MV Agusta

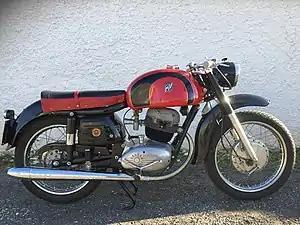
1956 MV Agusta 250 Raid

Now Italian engineers were ready to take the next step: to increase capacity up to 250 cc. In the fall of 1956, the company introduced the 250 Raid. Its name seemed to hint: the toys were over, it was time to go on a long journey – at least across Europe (the name was chosen by voting among dealers of the brand). Technically, the motorcycle became the development of a 125-cc model: a single-cylinder four-stroke overhead valve (OHV) engine, a four-speed gearbox, a duplex frame closed through the crankcase of the power unit. Of course, everything was done much more solidly, so the dry weight of the motorcycle increased from 102 to 160 kg. As a result, 14 hp engine could hardly power this bike to 115 km/h. In addition, the motorcycle looked like a clone of the junior models, with no hints of its high status. All of that generated low demand. In 1959, in an attempt to recover the poor sales of the 250, the company introduced a 16-hp 300-cc version. Army and police purchased a small number of these motorcycles in respective versions, but the overall sales were far from brilliant. As a result, the success hoped for was not realized with only 544 250-cc machines and about 500 300-cc machines being produced.